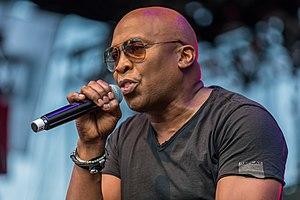
Nestor Alexander Haddaway est un chanteur de dance trinidadien, né le 9 janvier 1965 à Trinité-et-Tobago.